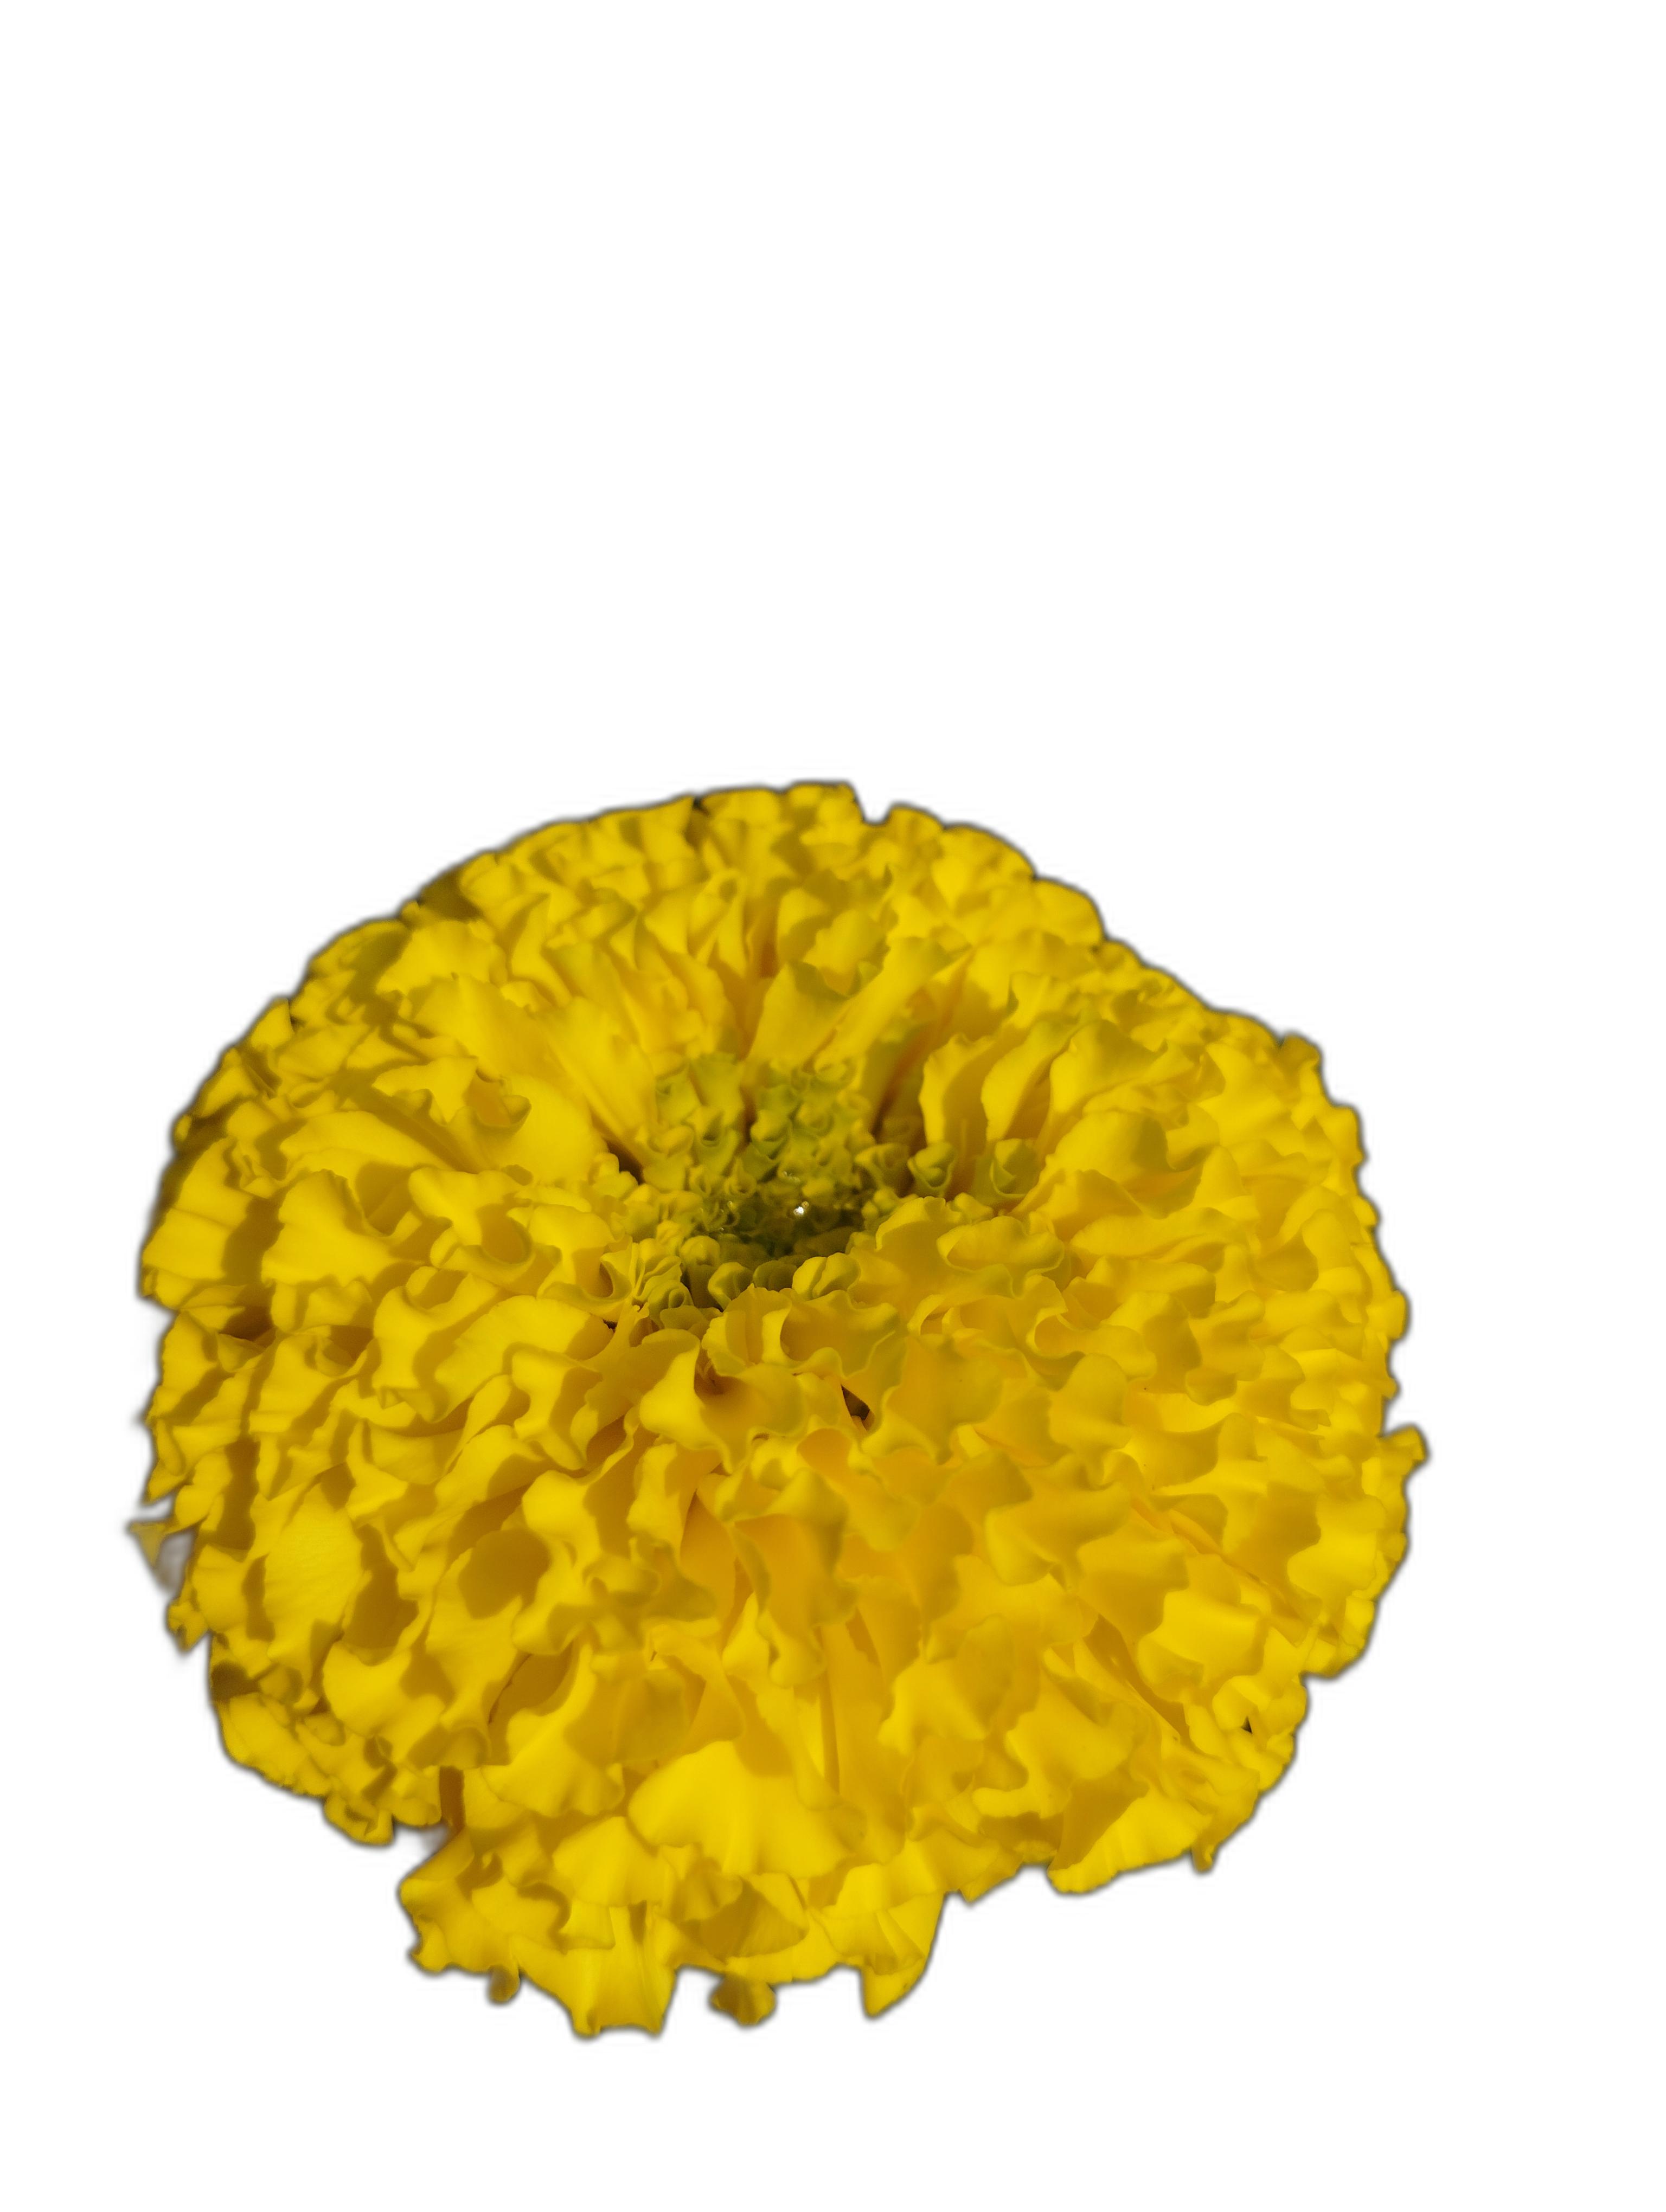
Label: Marigold